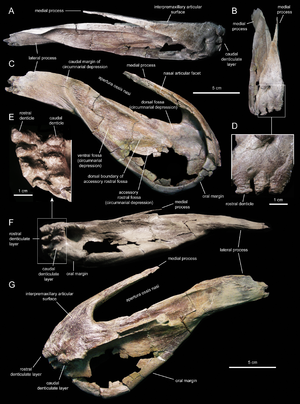
Eotrachodon est un genre éteint de dinosaures ornithopodes, un hadrosauridé basal, ayant vécu au Crétacé supérieur, durant le Santonien terminal, il y a environ entre 84 Ma.